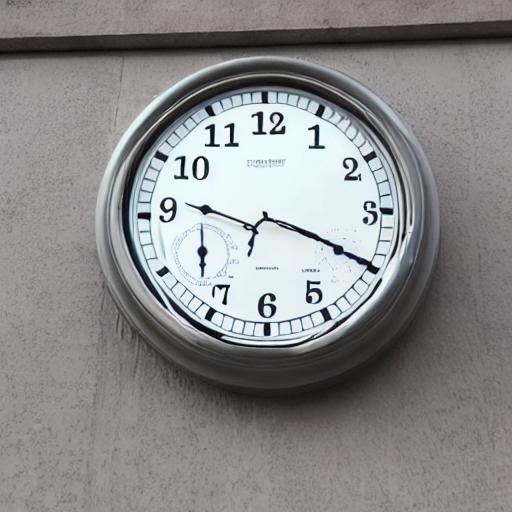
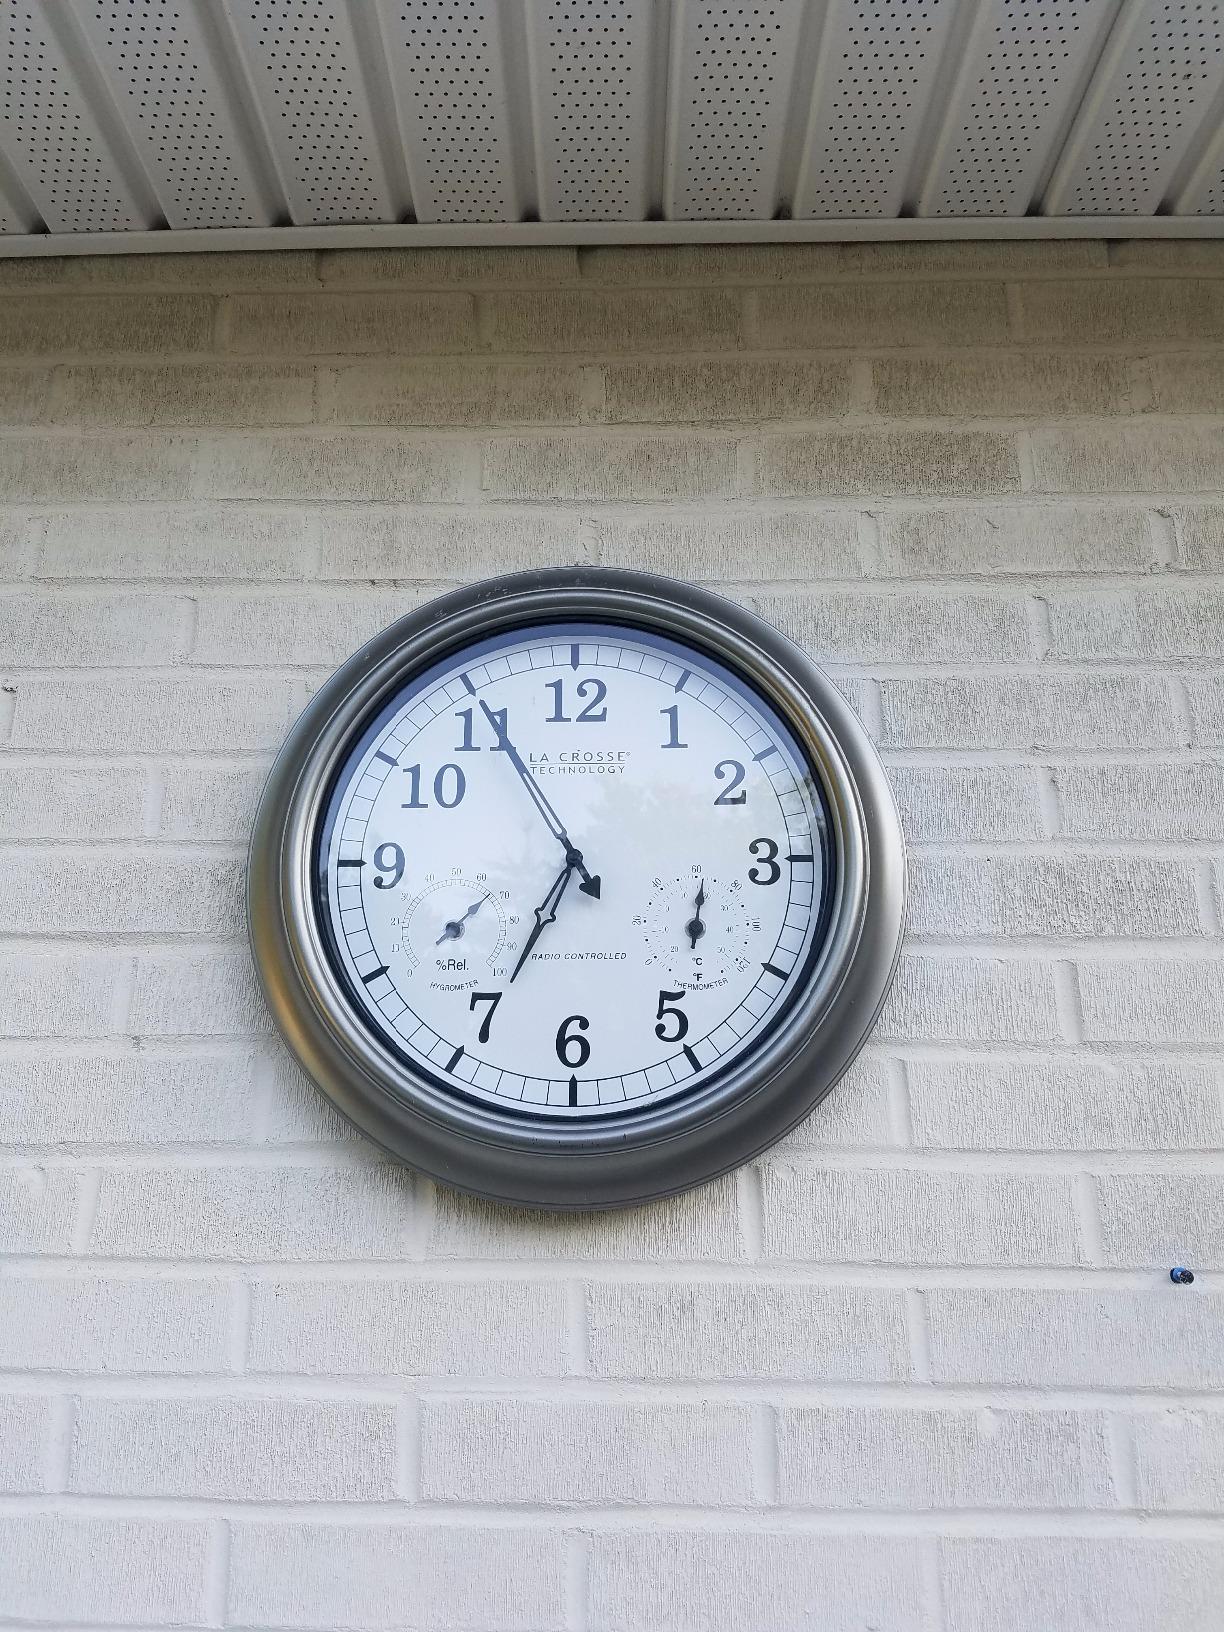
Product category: clock
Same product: no